Rummy

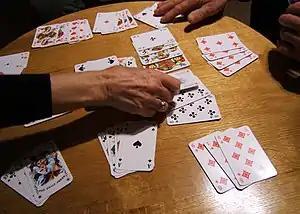
Melding with a joker

In some instances, jokers are used as wildcards and can represent any card value when melding. They can be used in sets or runs but cannot be replaced when 'melded', nor can a player lay off a card to replace it by themselves or their opponent. Jokers are not counted during the scoring.